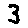
Label: 3